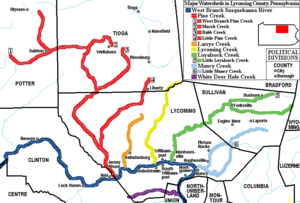
Le Loyalsock Creek est un affluent de la West Branch Susquehanna River situé dans le comté de Sullivan et de Lycoming en Pennsylvanie aux États-Unis.